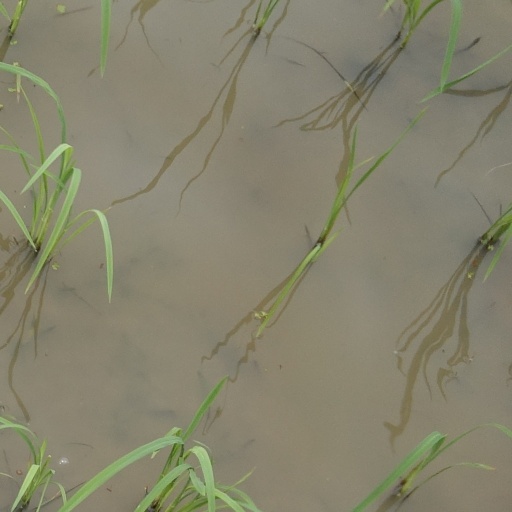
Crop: rice